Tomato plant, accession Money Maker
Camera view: bottom (45 deg); turntable rotation: 90 degrees
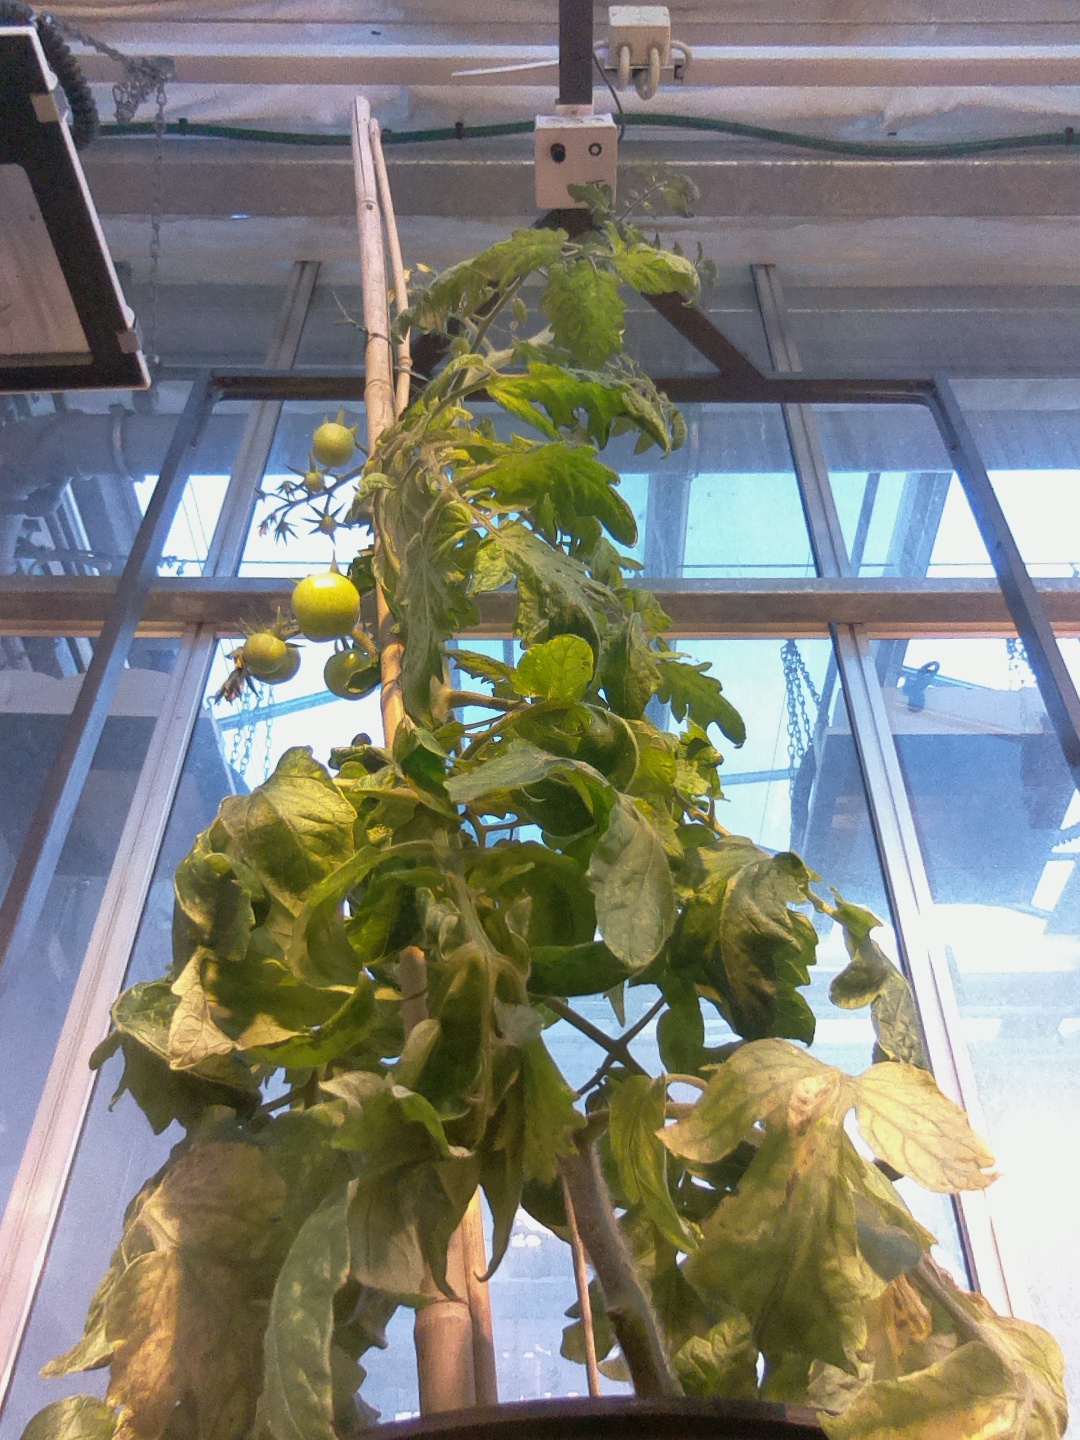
BBCH growth stage 75: 50%-60% of final fruit size